Miðvágs Bóltfelag

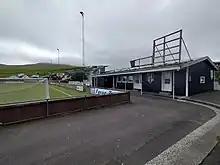
Miðvágs Bóltfelag Arena, club's home ground.

The club was established in 1905. In 1993, the club merged with SÍF Sandavágur to form FS Vágar. After the merger collapsed in 2004, MB was moved to the fourth division to start over.